East Downtown Houston

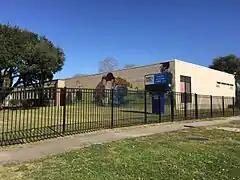
Former Energy Institute High School

The district is within the Houston Independent School District. East Downtown is within Trustee District VIII, represented by Diana Dávila as of 2009.